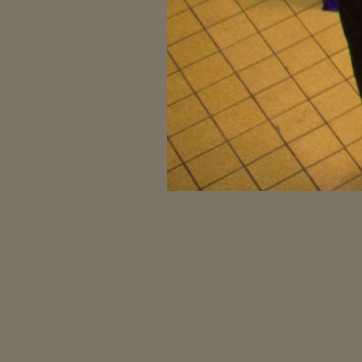
Material: tile